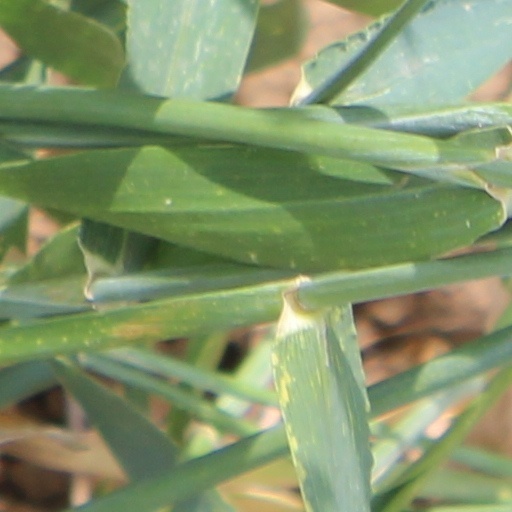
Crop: wheat